Turiasauria

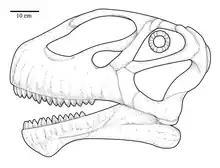
"Mierasaurus" skull

Turiasaurs were initially considered confined to Europe, with "Turiasaurus" from Spain and "Zby" from Portugal, and the tooth taxa "Cardiodon", "Neosodon", and "Oplosaurus" were referred to the clade, but additional members were found in North America and Africa. Heart-shaped teeth are considered a synapomorphy of the turiasauria. Recently a heart shaped tooth found from the Jaisalmer Formation confirmed the presence of this clade in India during the Middle Jurassic (Bathonian). Together with the "Narindasaurus" from the Bathonian of Madagascar, these are the oldest records of the group. It is therefore suggested that Turiasauria might have originated in Gondwana during the Middle Jurassic. A tooth discovered in the Lower Pliensbachian (Lower Jurassic) Hasle Formation of Bornholm, NHMD 1185136, was also referred to the family, being, if truly a member, 17 My older than any previously known turiasaur.